Greasy grouper

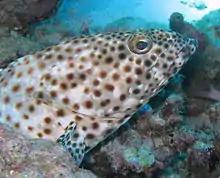
Detail of the head

The greasy grouper is a long-lived fish with a very slow growth rate. It is a protogynous hermaphrodite. Greasy groupers are top predators on the reef; they mainly feed on small fish and sometimes crustaceans.